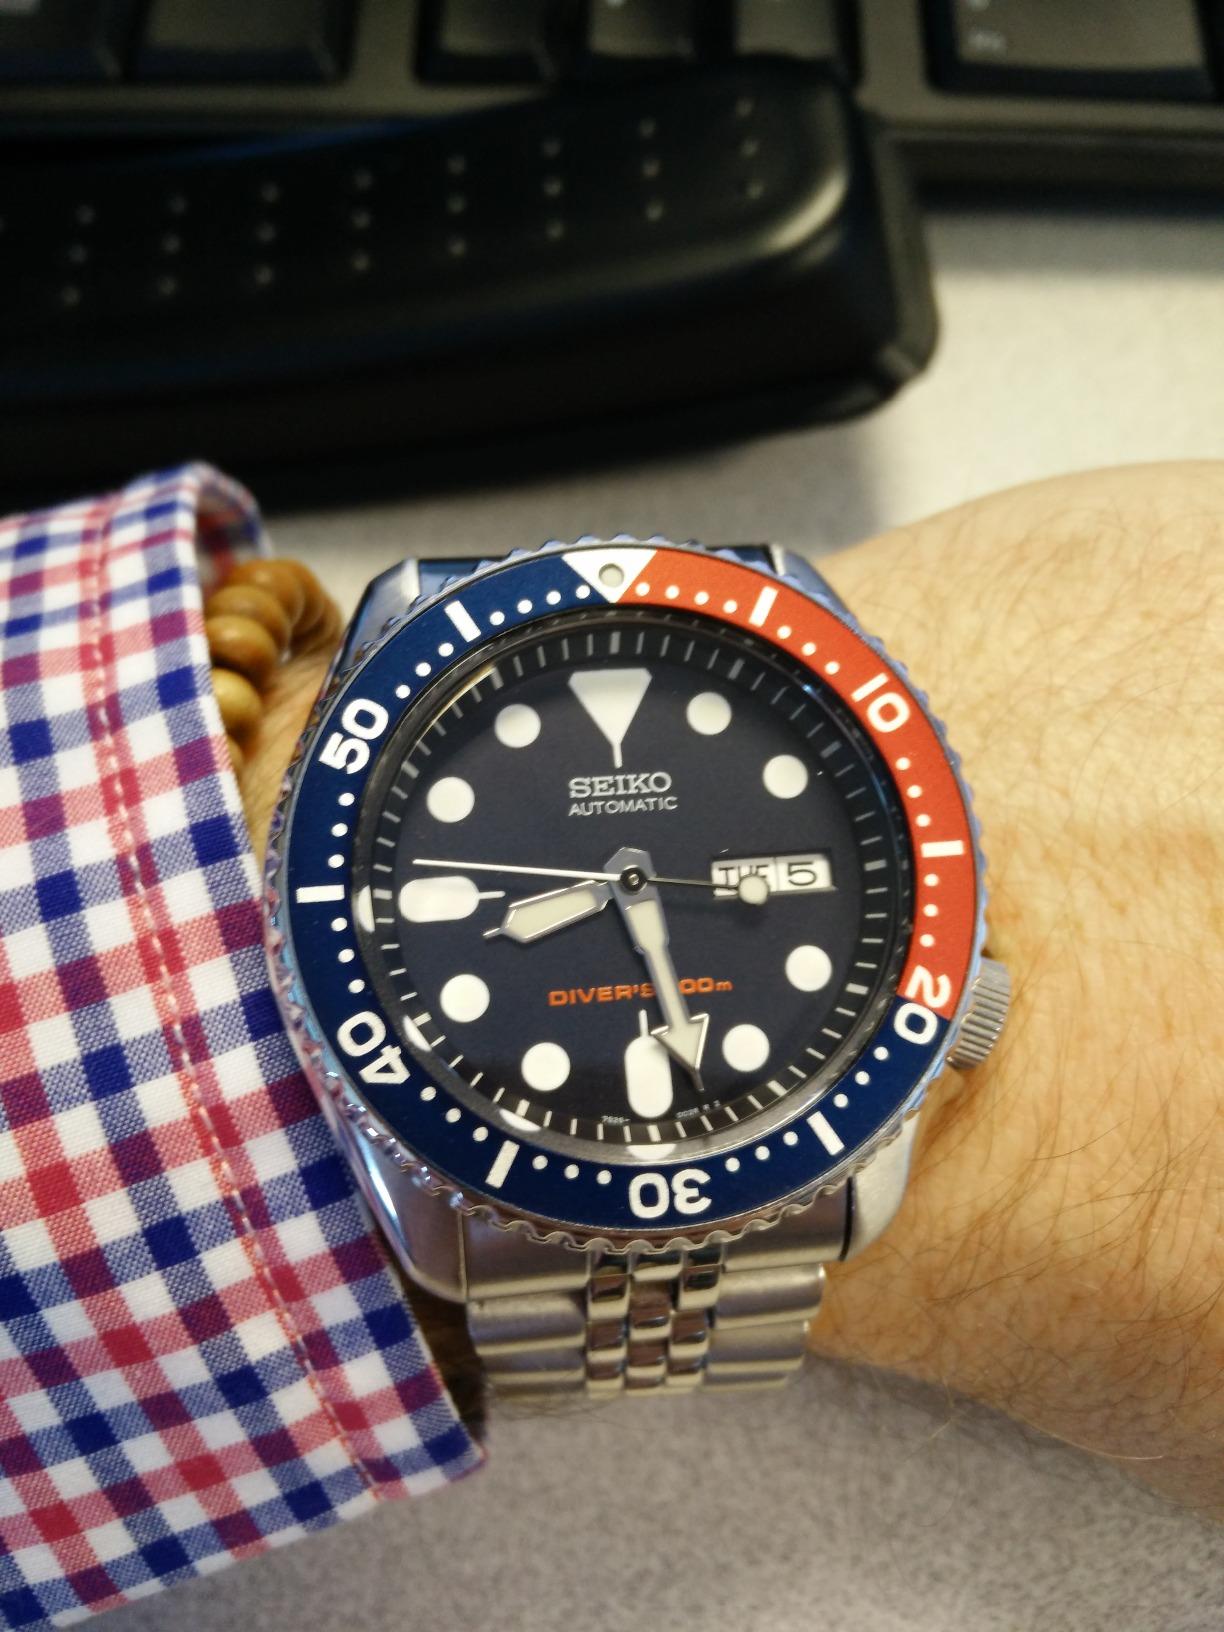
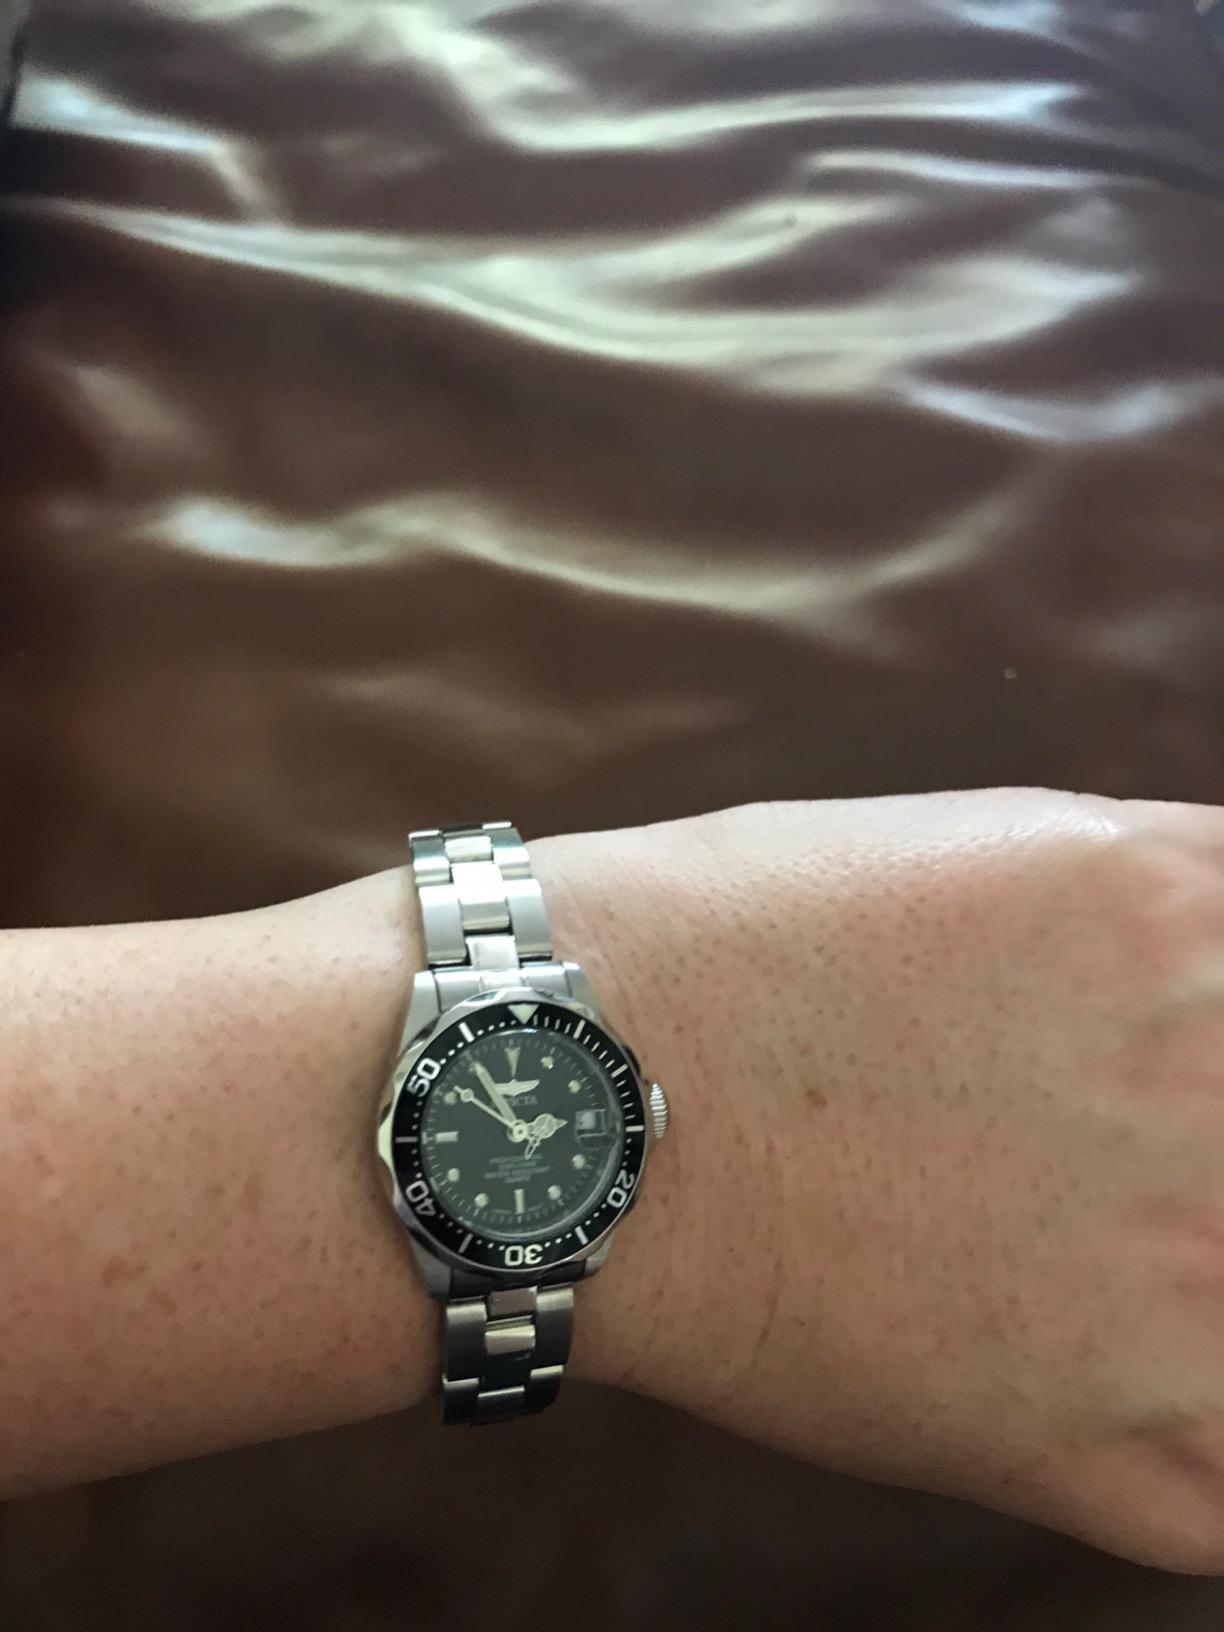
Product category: accessories_watch
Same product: no